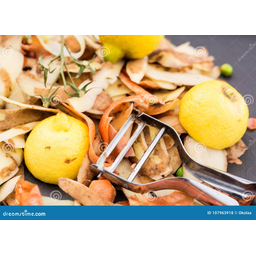
Label: generalcompost